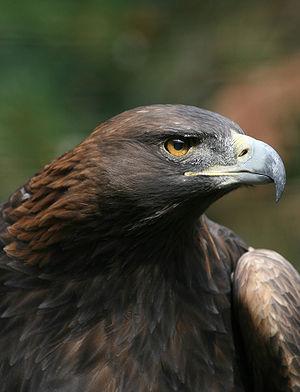
Cette Liste des espèces d'oiseaux d'Égypte comporte l'ensemble des taxons identifiés de manière certaine sur le territoire de l'Égypte.